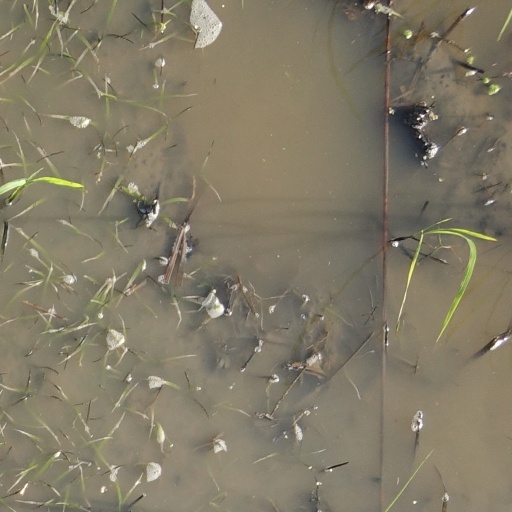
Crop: rice